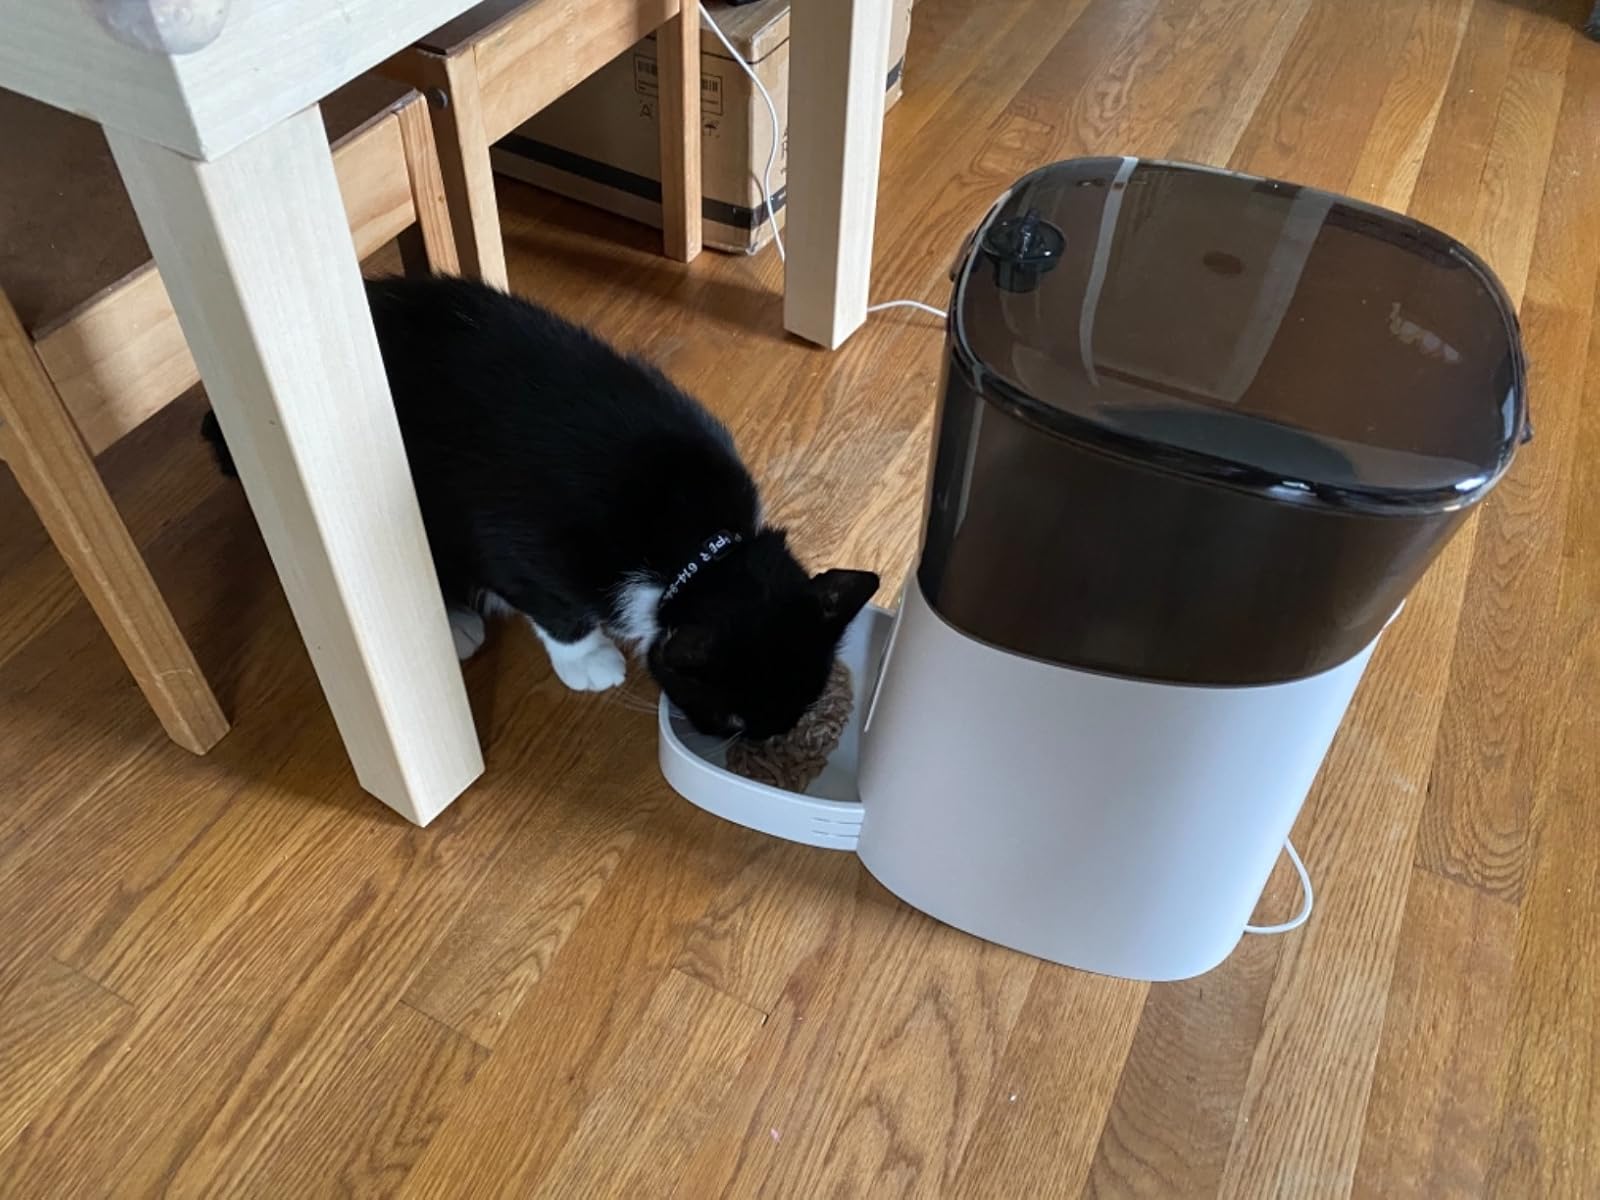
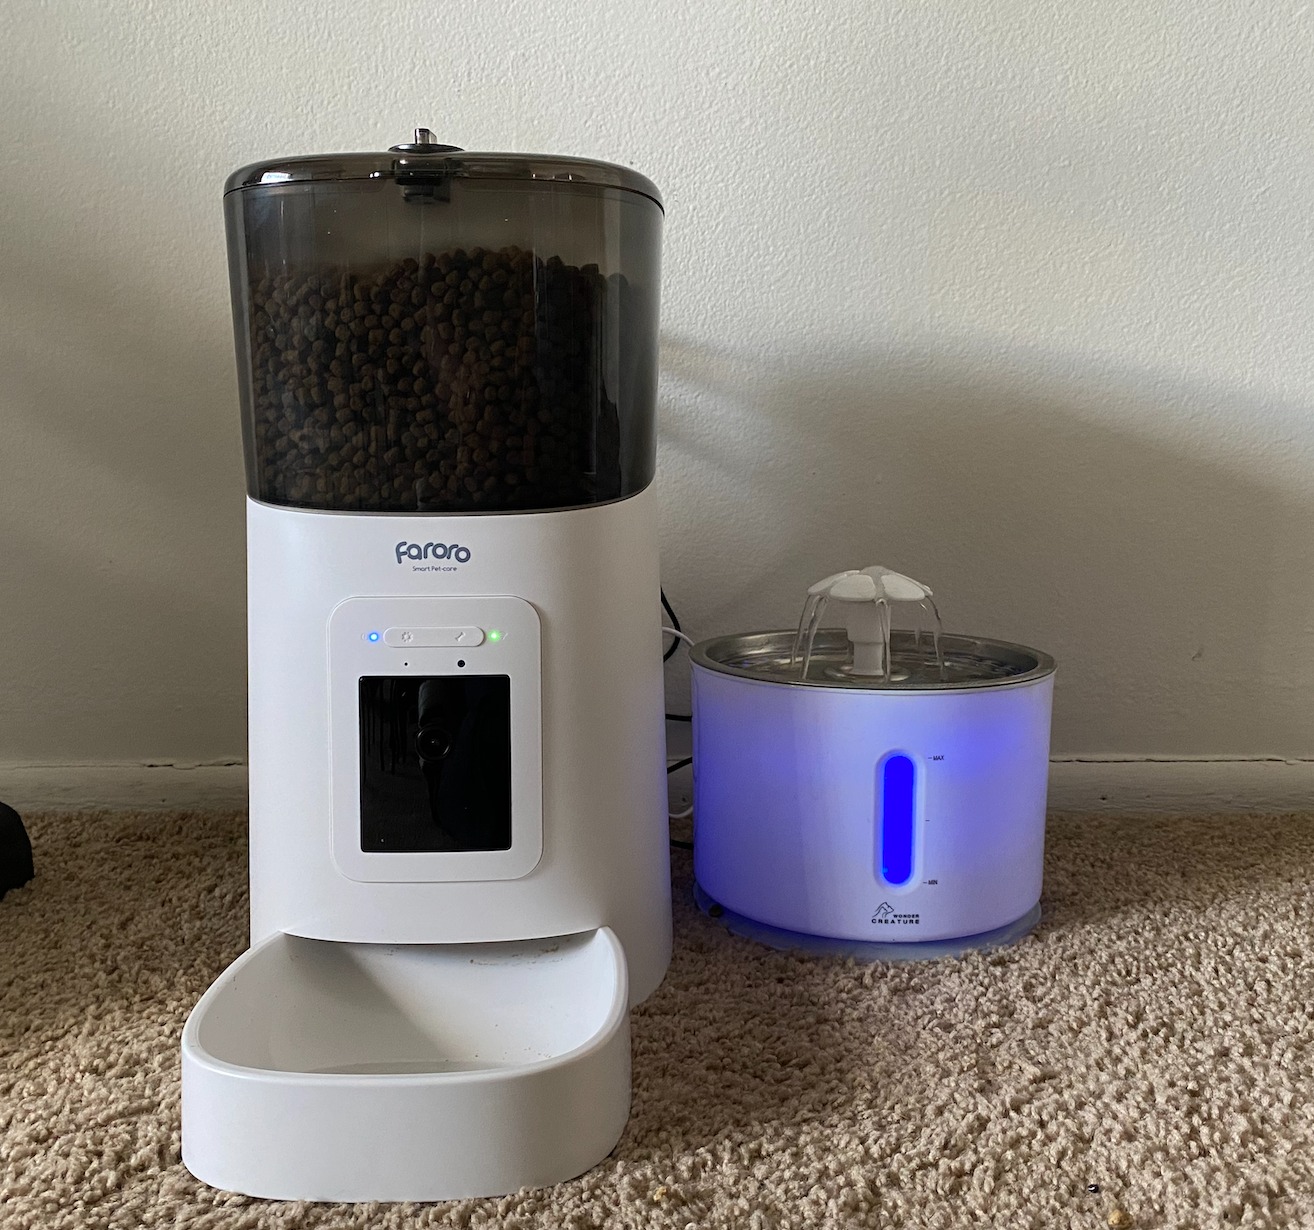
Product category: items_feeder
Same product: yes